Courtney Love

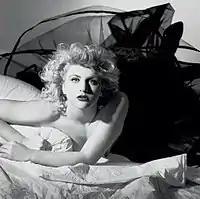
A woman posed for a photo staring into the camera

Deciding to shift her focus to acting, Love enrolled at the San Francisco Art Institute and studied film under experimental director George Kuchar, featuring in one of his short films, "Club Vatican". She also took experimental theater courses in Oakland taught by Whoopi Goldberg. In 1985, Love submitted an audition tape for the role of Nancy Spungen in the Sid Vicious biopic "Sid and Nancy" (1986) and was given a minor supporting role by director Alex Cox. After filming "Sid and Nancy" in New York City, she worked at a peep show in Times Square and squatted at the ABC No Rio social center and Pyramid Club in the East Village. That year, Cox cast her in a leading role in his film "Straight to Hell" (1987), a Spaghetti Western starring Joe Strummer, Dennis Hopper, and Grace Jones, shot in Spain in 1986. The film was poorly reviewed by critics, but it caught the attention of Andy Warhol, who featured Love in an episode of "Andy Warhol's Fifteen Minutes". She also had a part in the 1988 Ramones music video for "I Wanna Be Sedated", appearing as a bride among dozens of party guests.